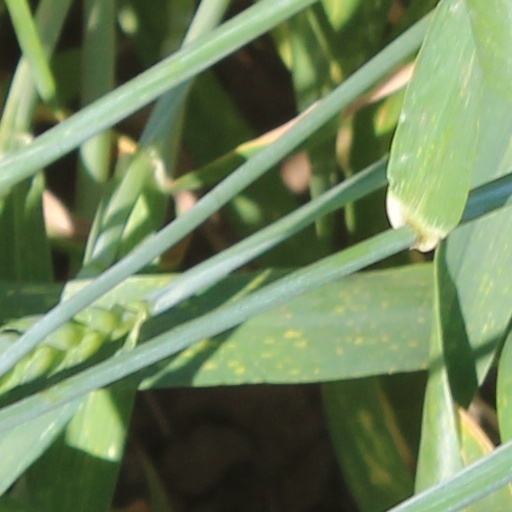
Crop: wheat